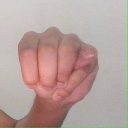
अक्षर: म